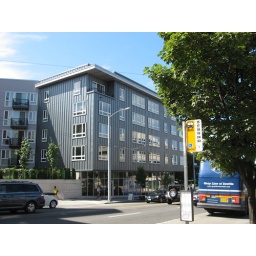
Mixed-use building near bus routes. On bus routes #15, 17, 18, 19, 24, and 33.